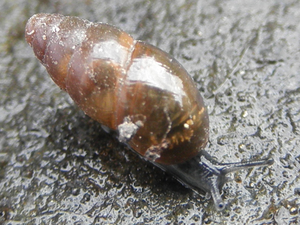
Cochlicopidae
Cochlicopa lubrica
Cochlicopidae agatsneglefamilien er i Danmark repræsenteret af 3 forskellige snegle. Agatsnegl, Lille agatsnegl og Stor agatsnegl.